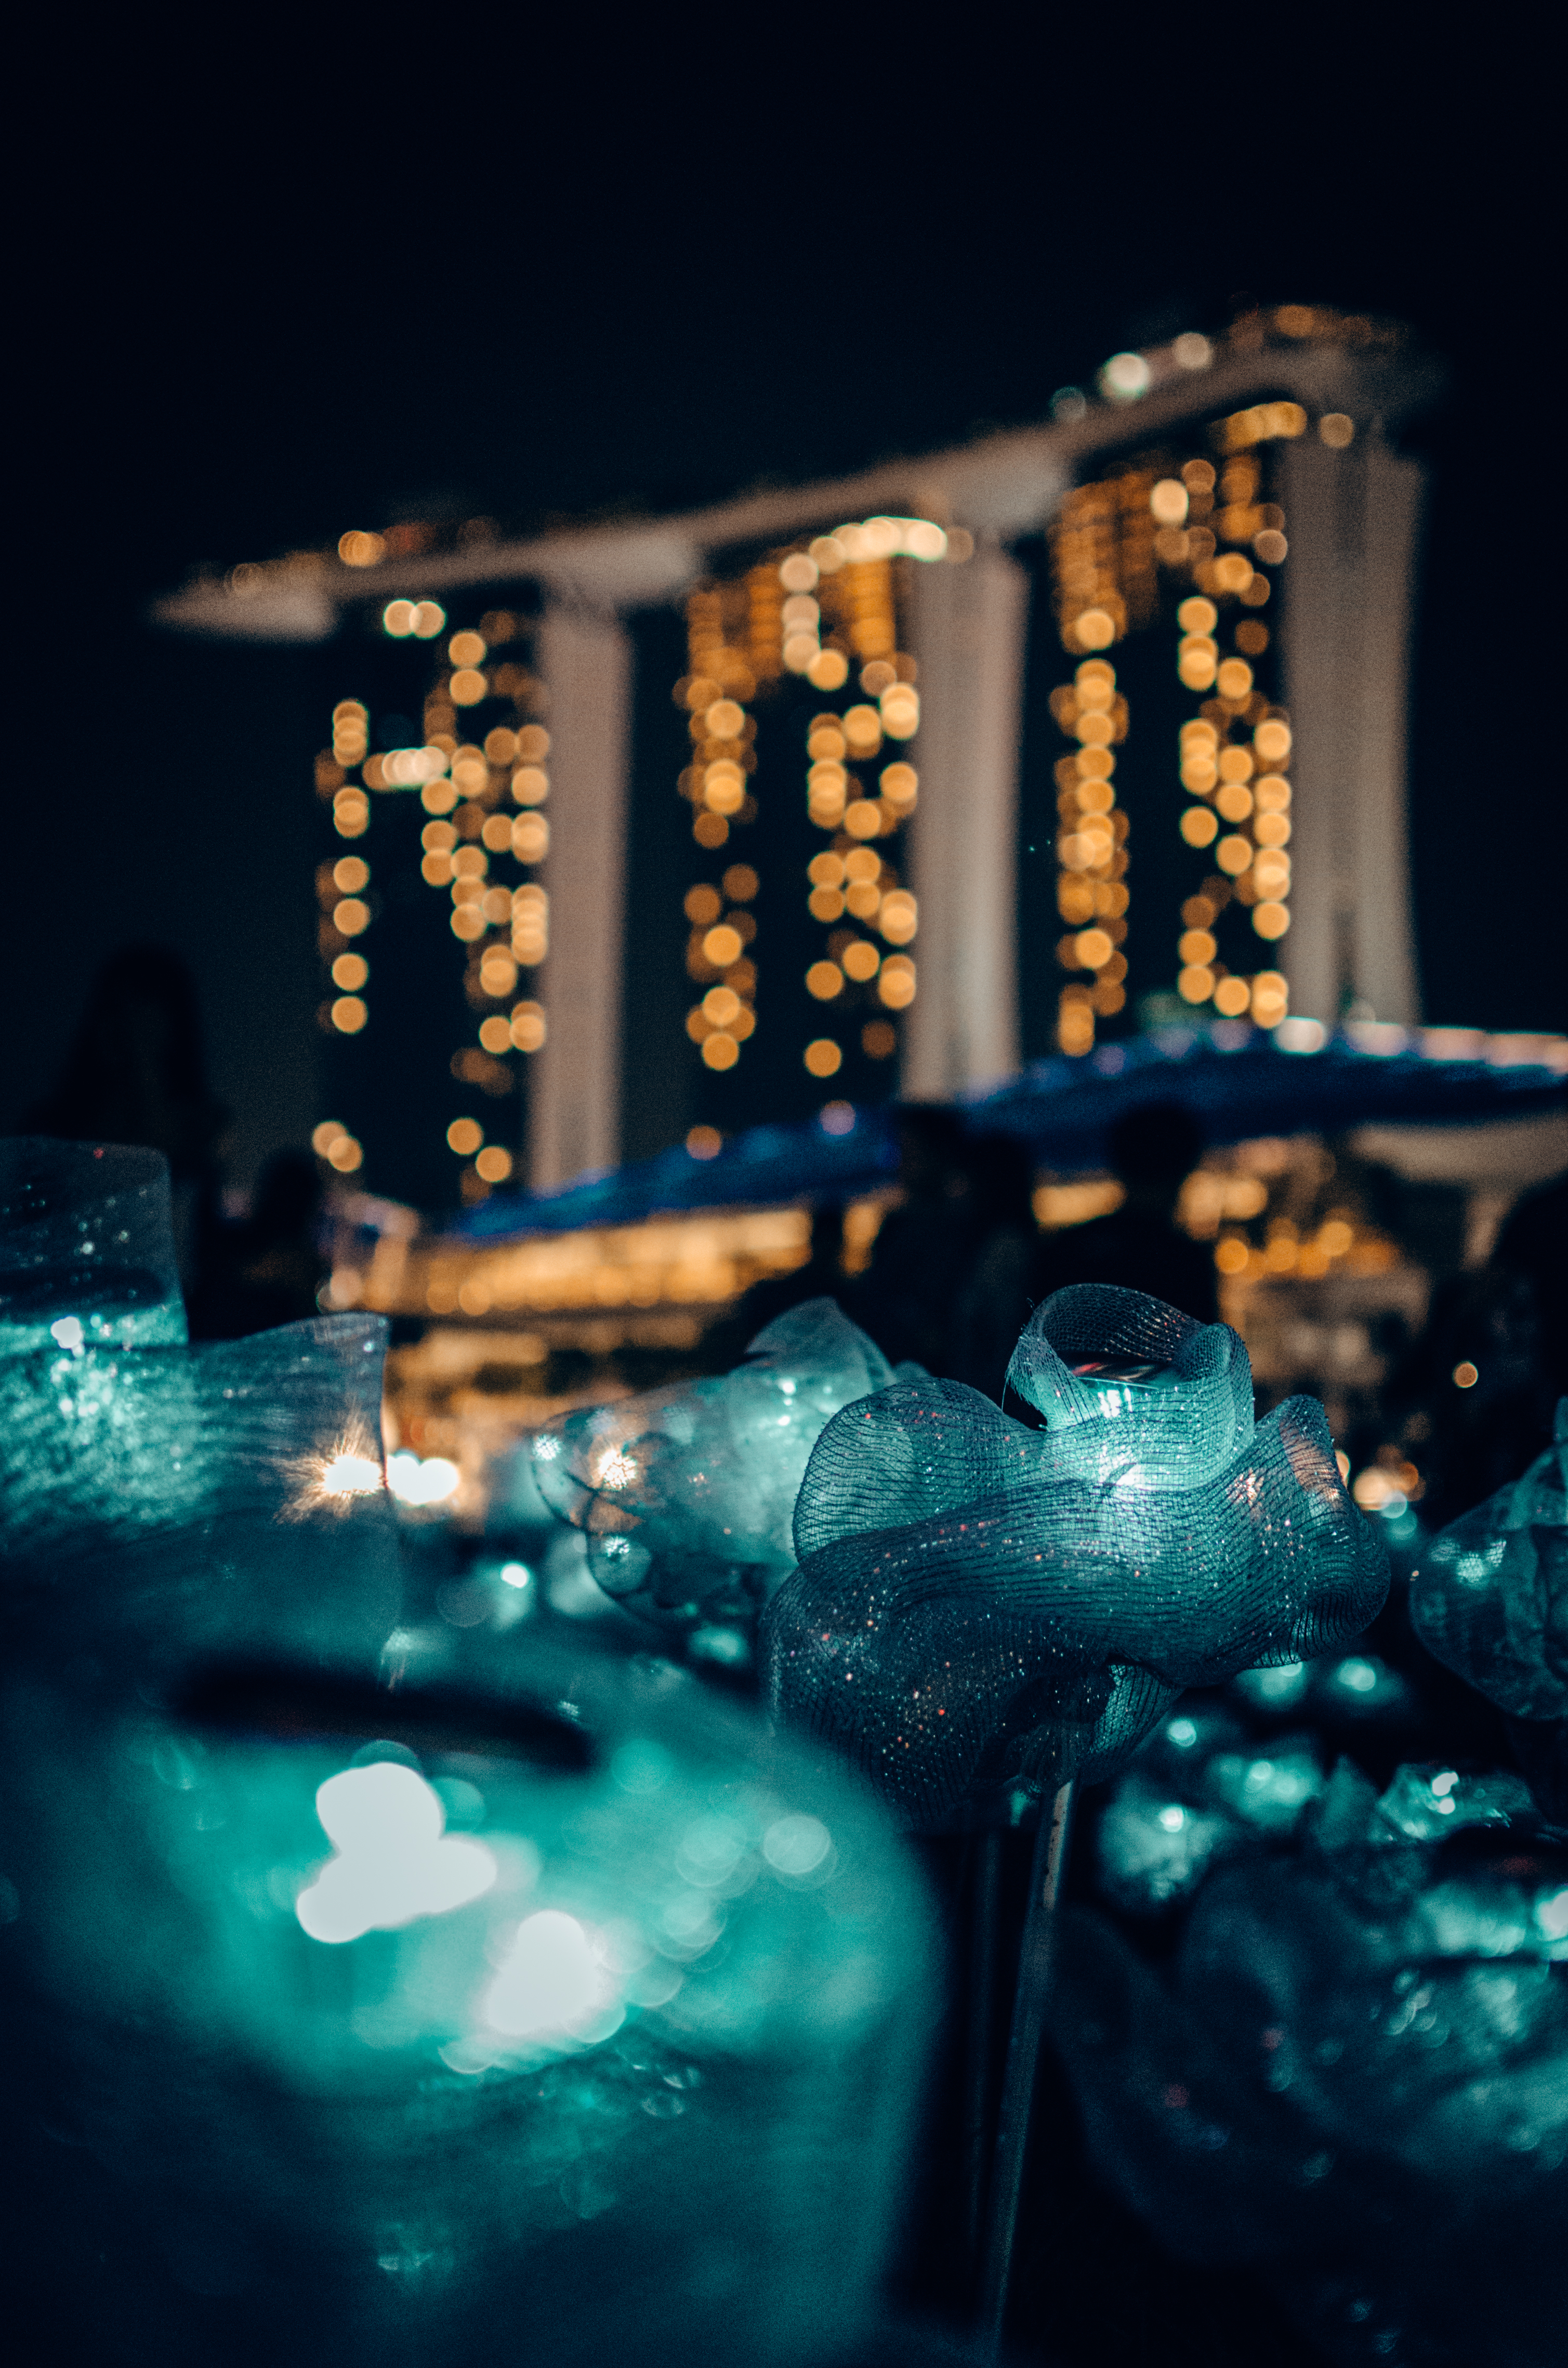
light, night, reflection, color, darkness, blue, lighting